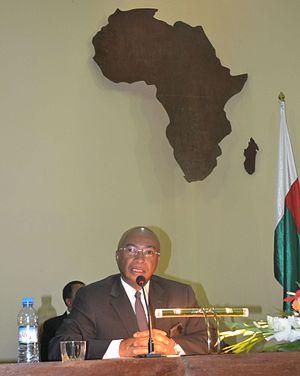
Pierrot Jocelyn Rajaonarivelo, né le 17 juin 1946 sur l'île Sainte-Marie, est un homme politique malgache.